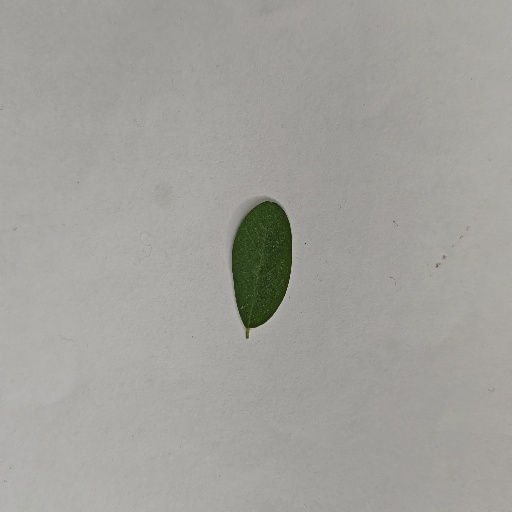
Species: Sojina
Leaf condition: Healthy Leaf